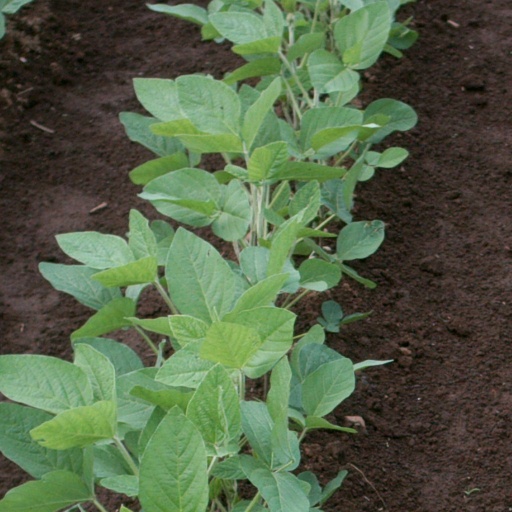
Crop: soybean